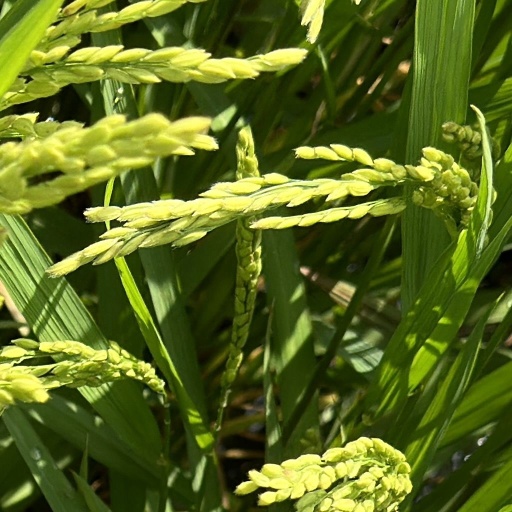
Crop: rice